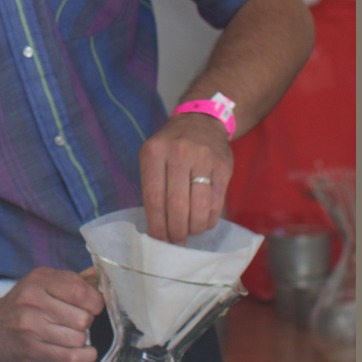
Material: skin